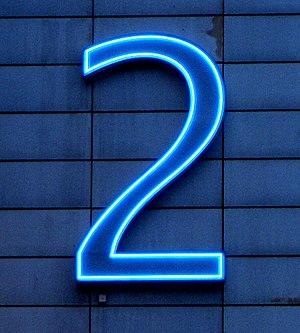
Hötorgsskraporna, littéralement les gratte-ciel de la place Hötorg, est l'appellation populaire de cinq immeubles situés dans le quartier de Norrmalm à Stockholm. Chacun des immeubles mesure 72 mètres de haut et compte 18 étages. Les premières esquisses remontent à 1946, et les constructions se sont échelonnées entre 1955 et 1966.